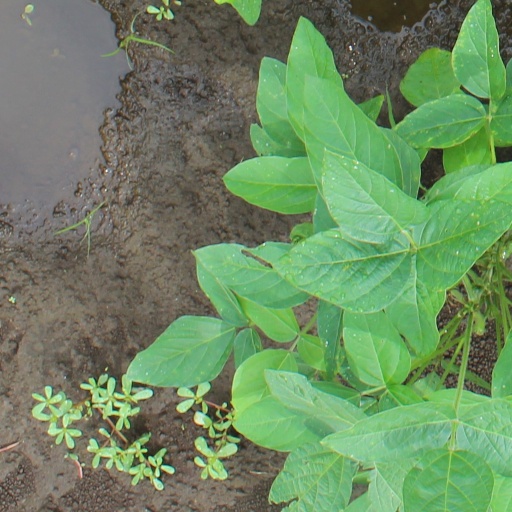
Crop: soybean